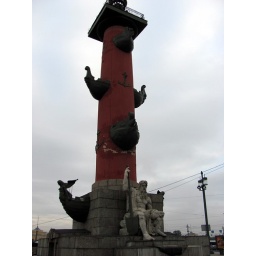
This red lighthouse on the canal is decorated with figureheads from ships and stands in front of the maritime museum.